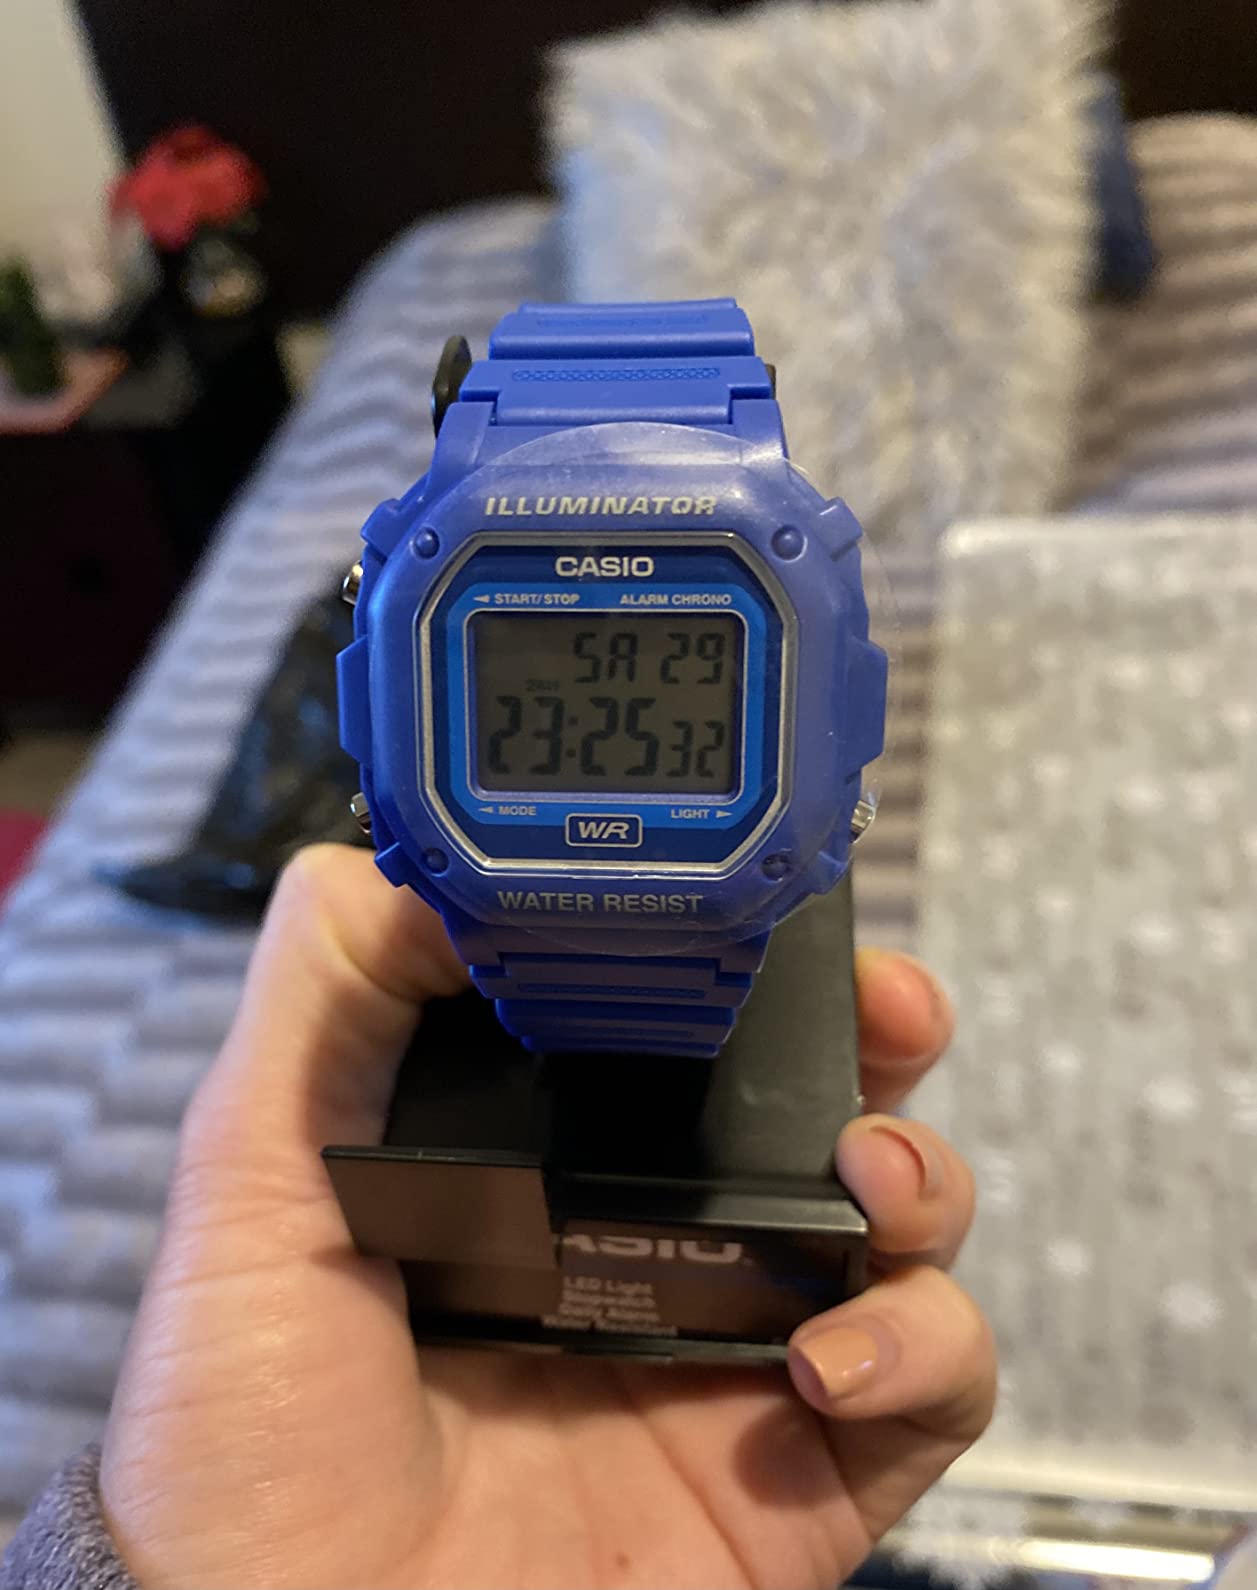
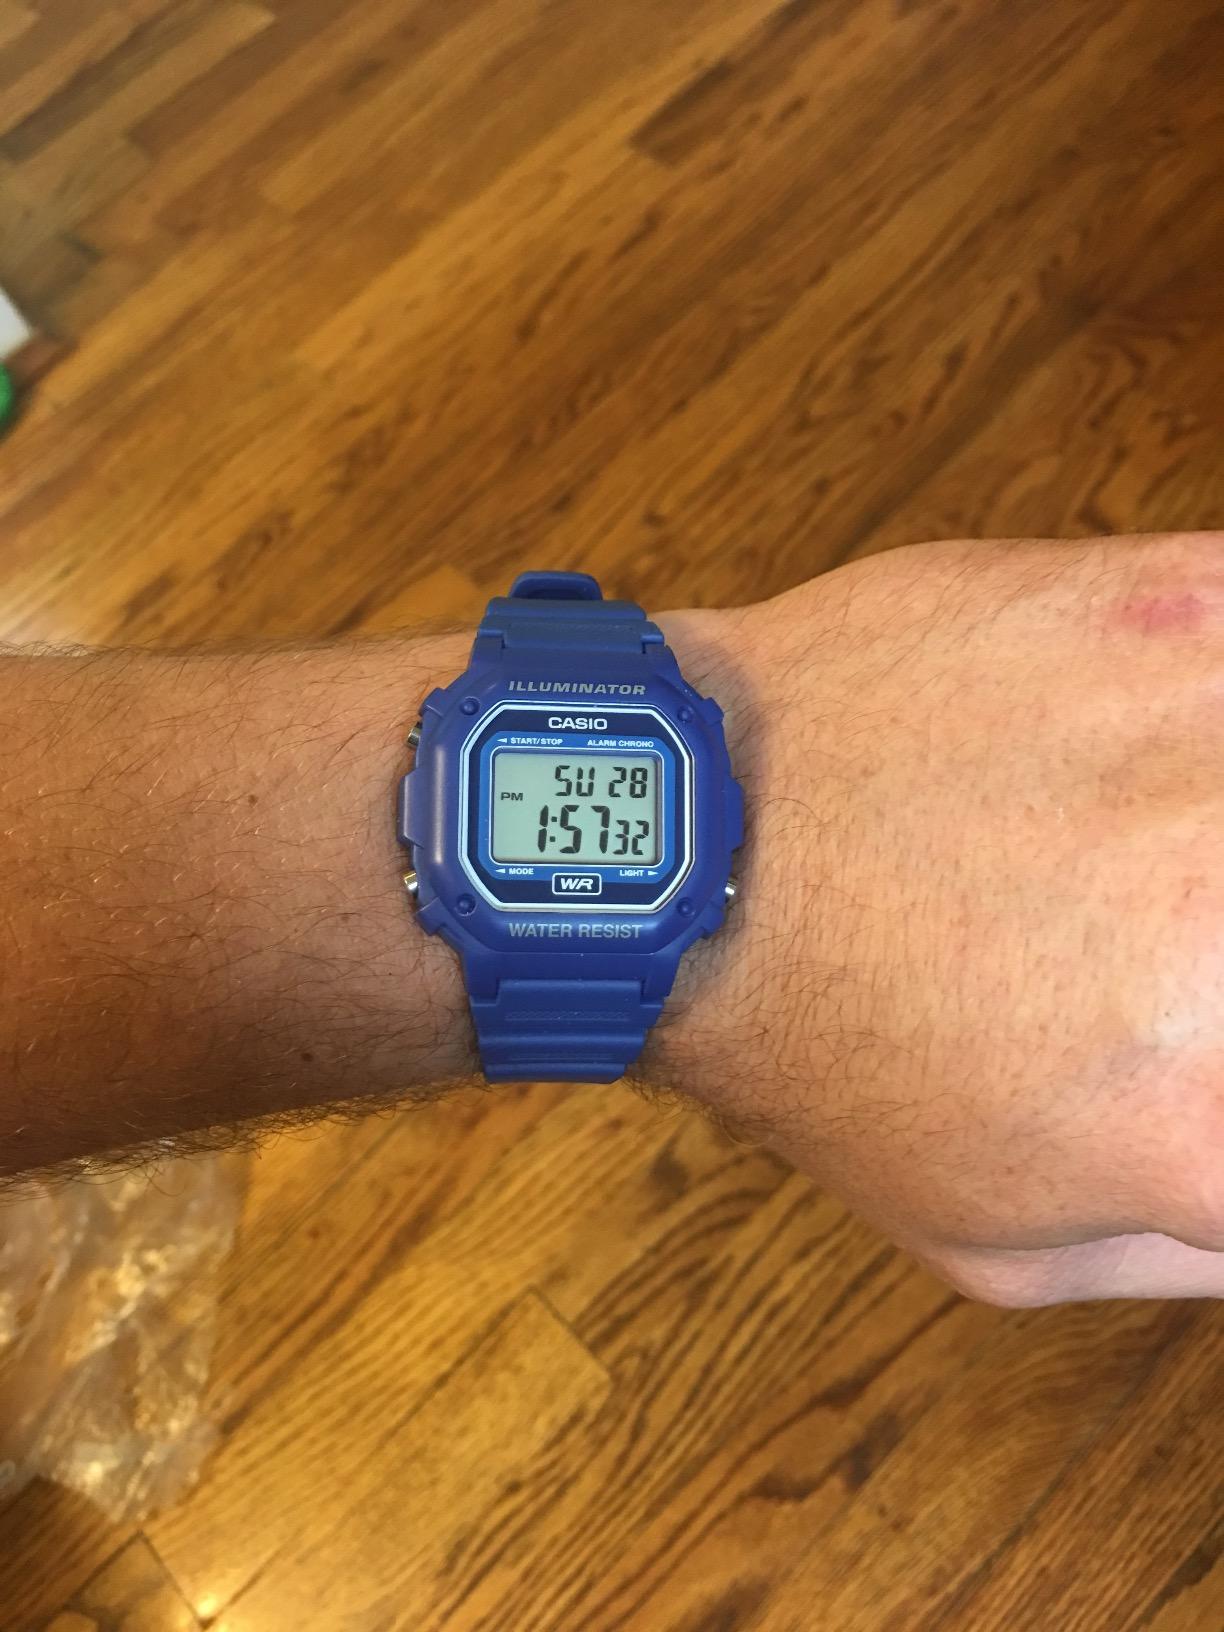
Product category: accessories_watch
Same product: yes